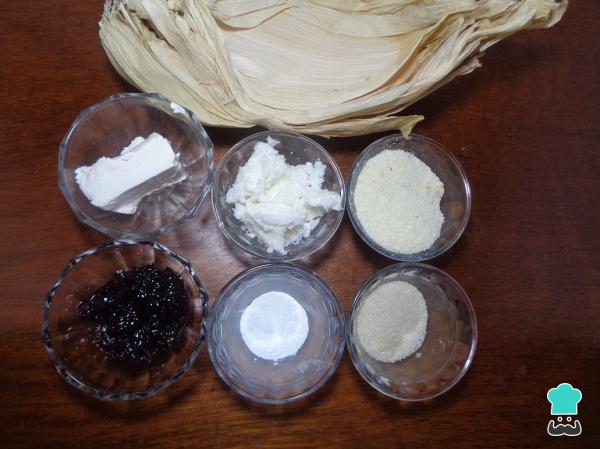
En la siguiente imagen podrás observar los ingredientes que necesitaremos para la preparación de estos deliciosos tamales de zarzamora con queso crema.